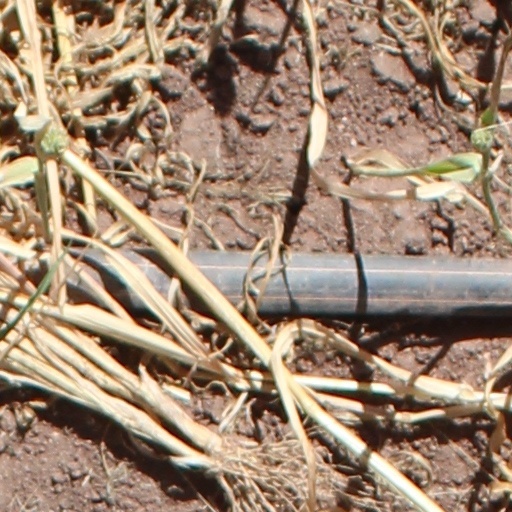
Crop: wheat